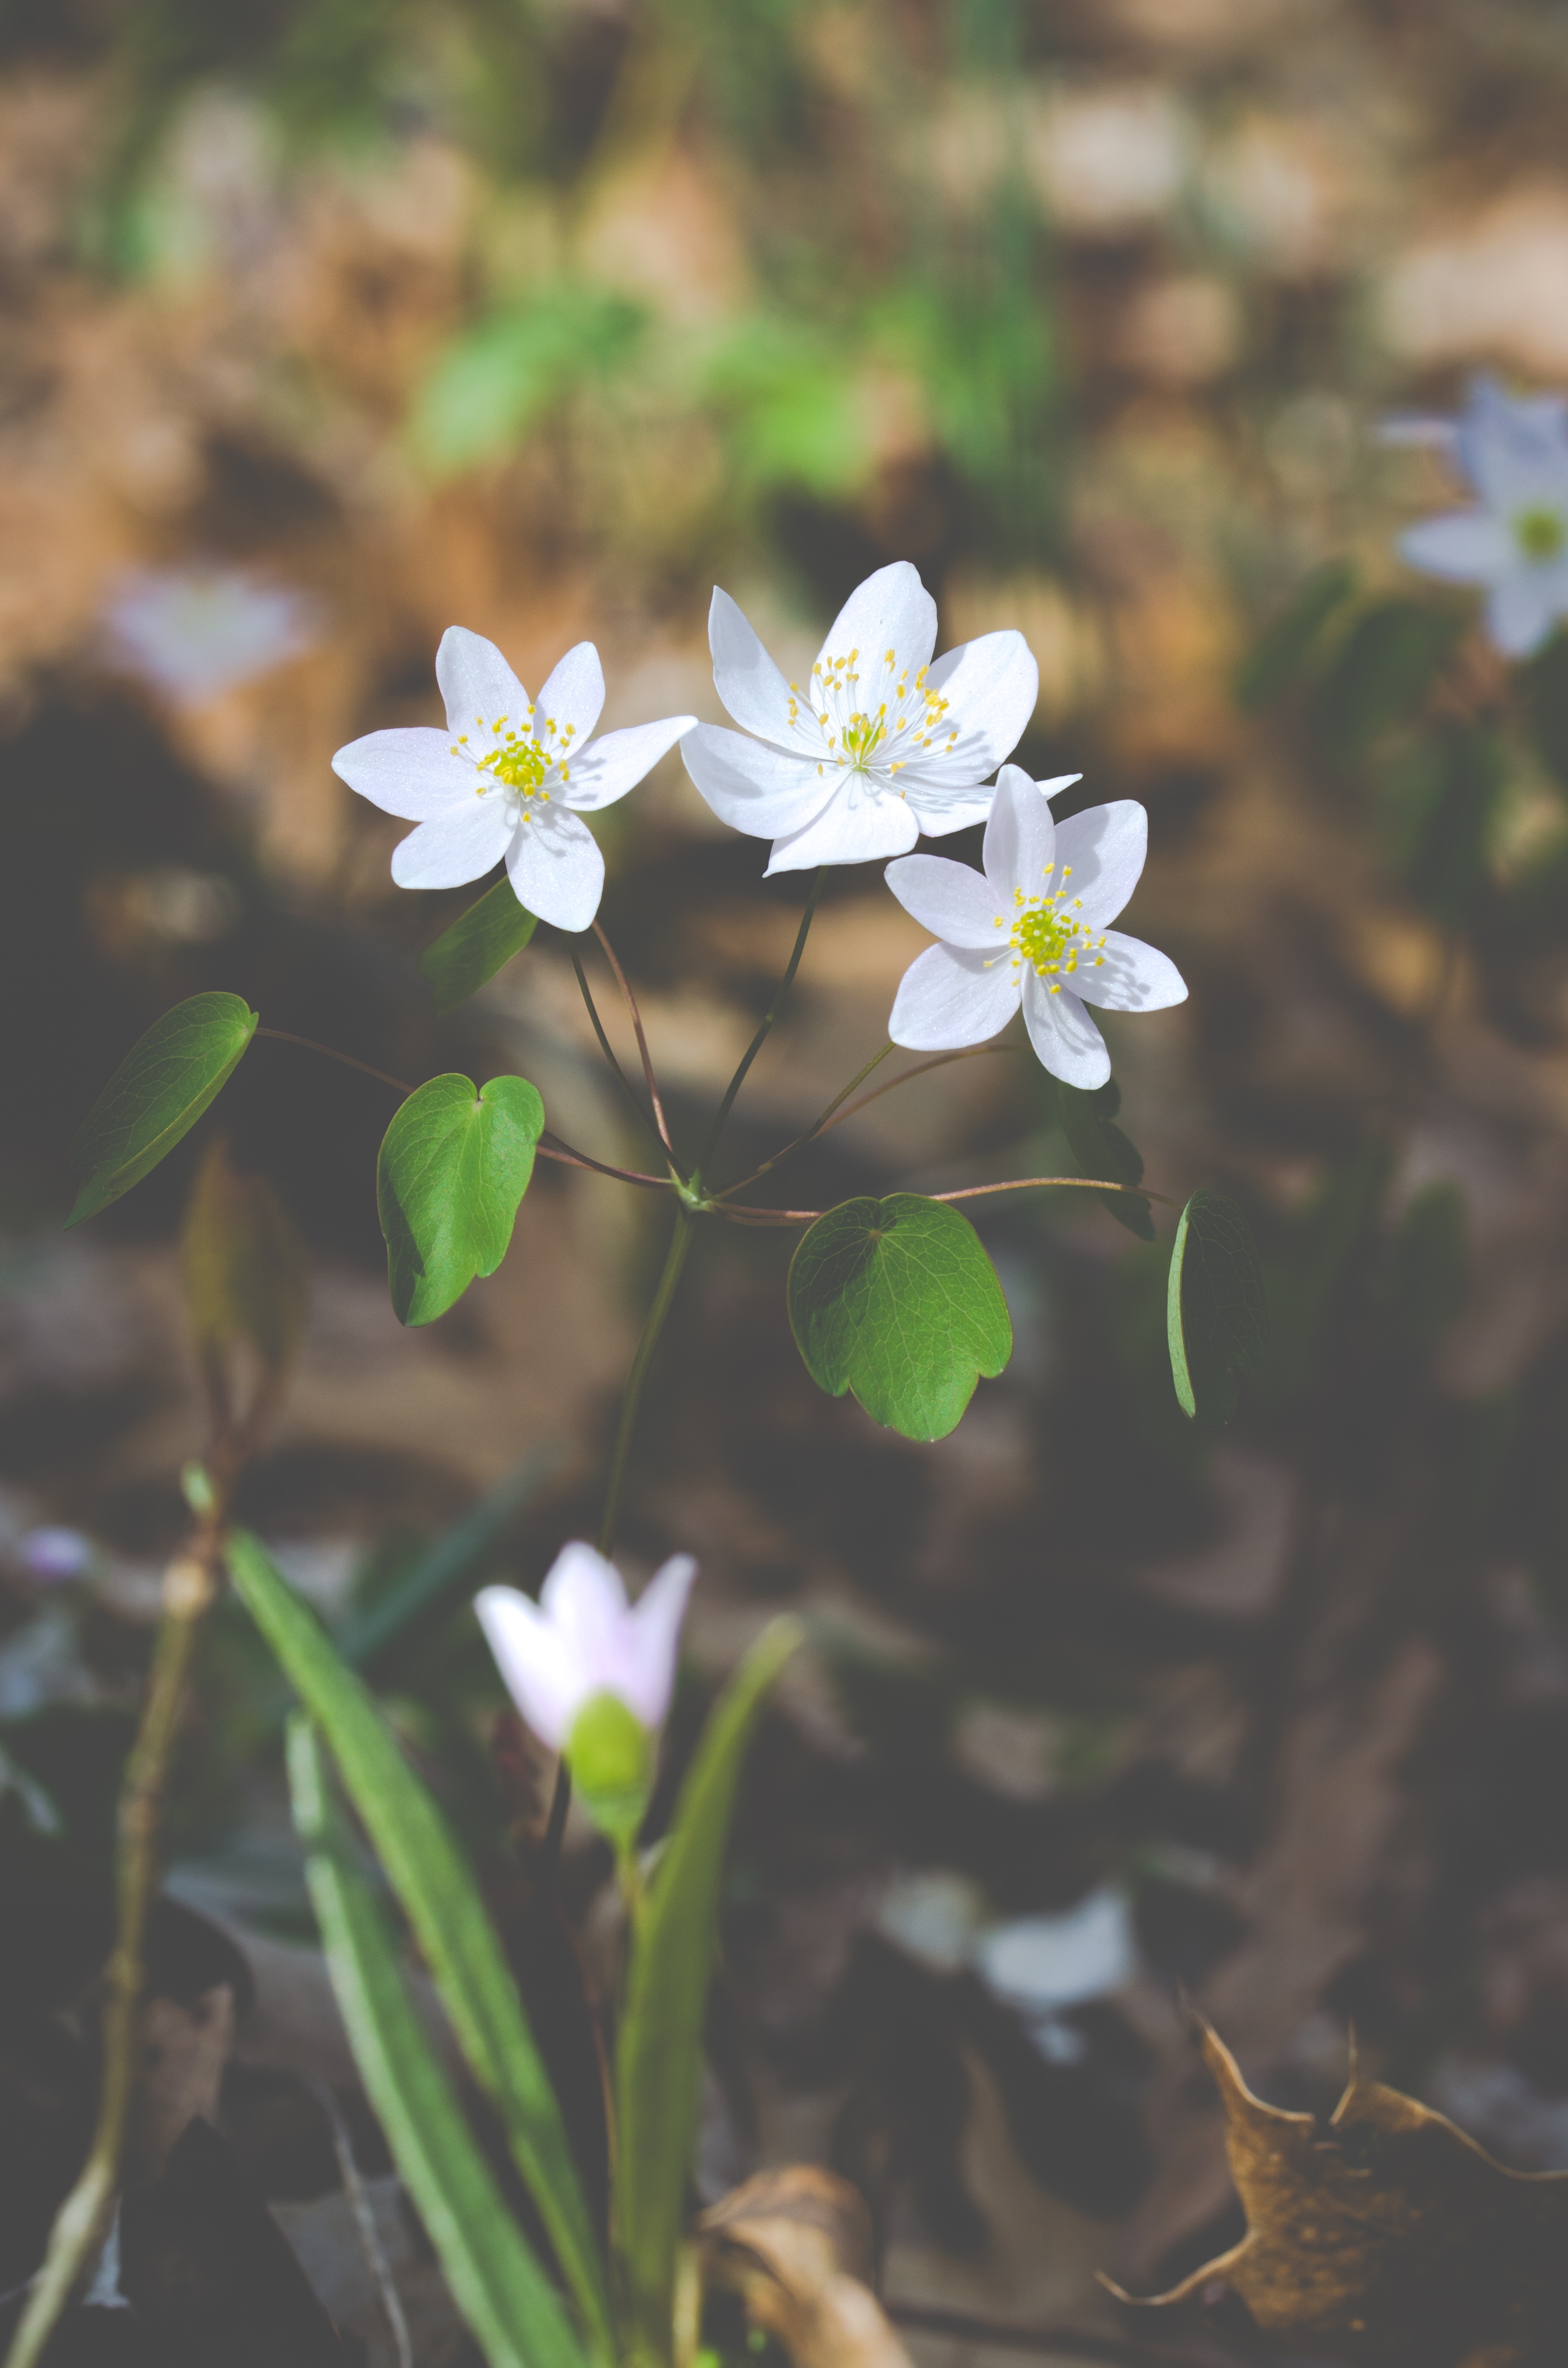
nature, blossom, plant, white, sunlight, leaf, flower, petal, spring, green, botany, flora, wildflower, flowers, wild flowers, macro photography, jasmine, flowering plant, land plant